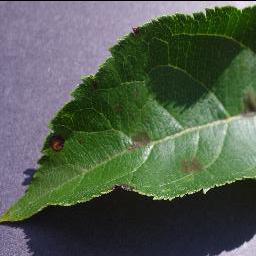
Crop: apple
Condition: scab